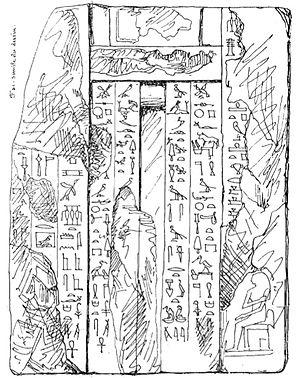
Mérésankh IV est, selon les égyptologues, soit l'épouse du roi Djedkarê Isési, soit comme le proposent Aidan Mark Dodson et Dyan Hilton, celle du roi Menkaouhor. Son nom signifie Elle aime la vie ou La Vivante aime.